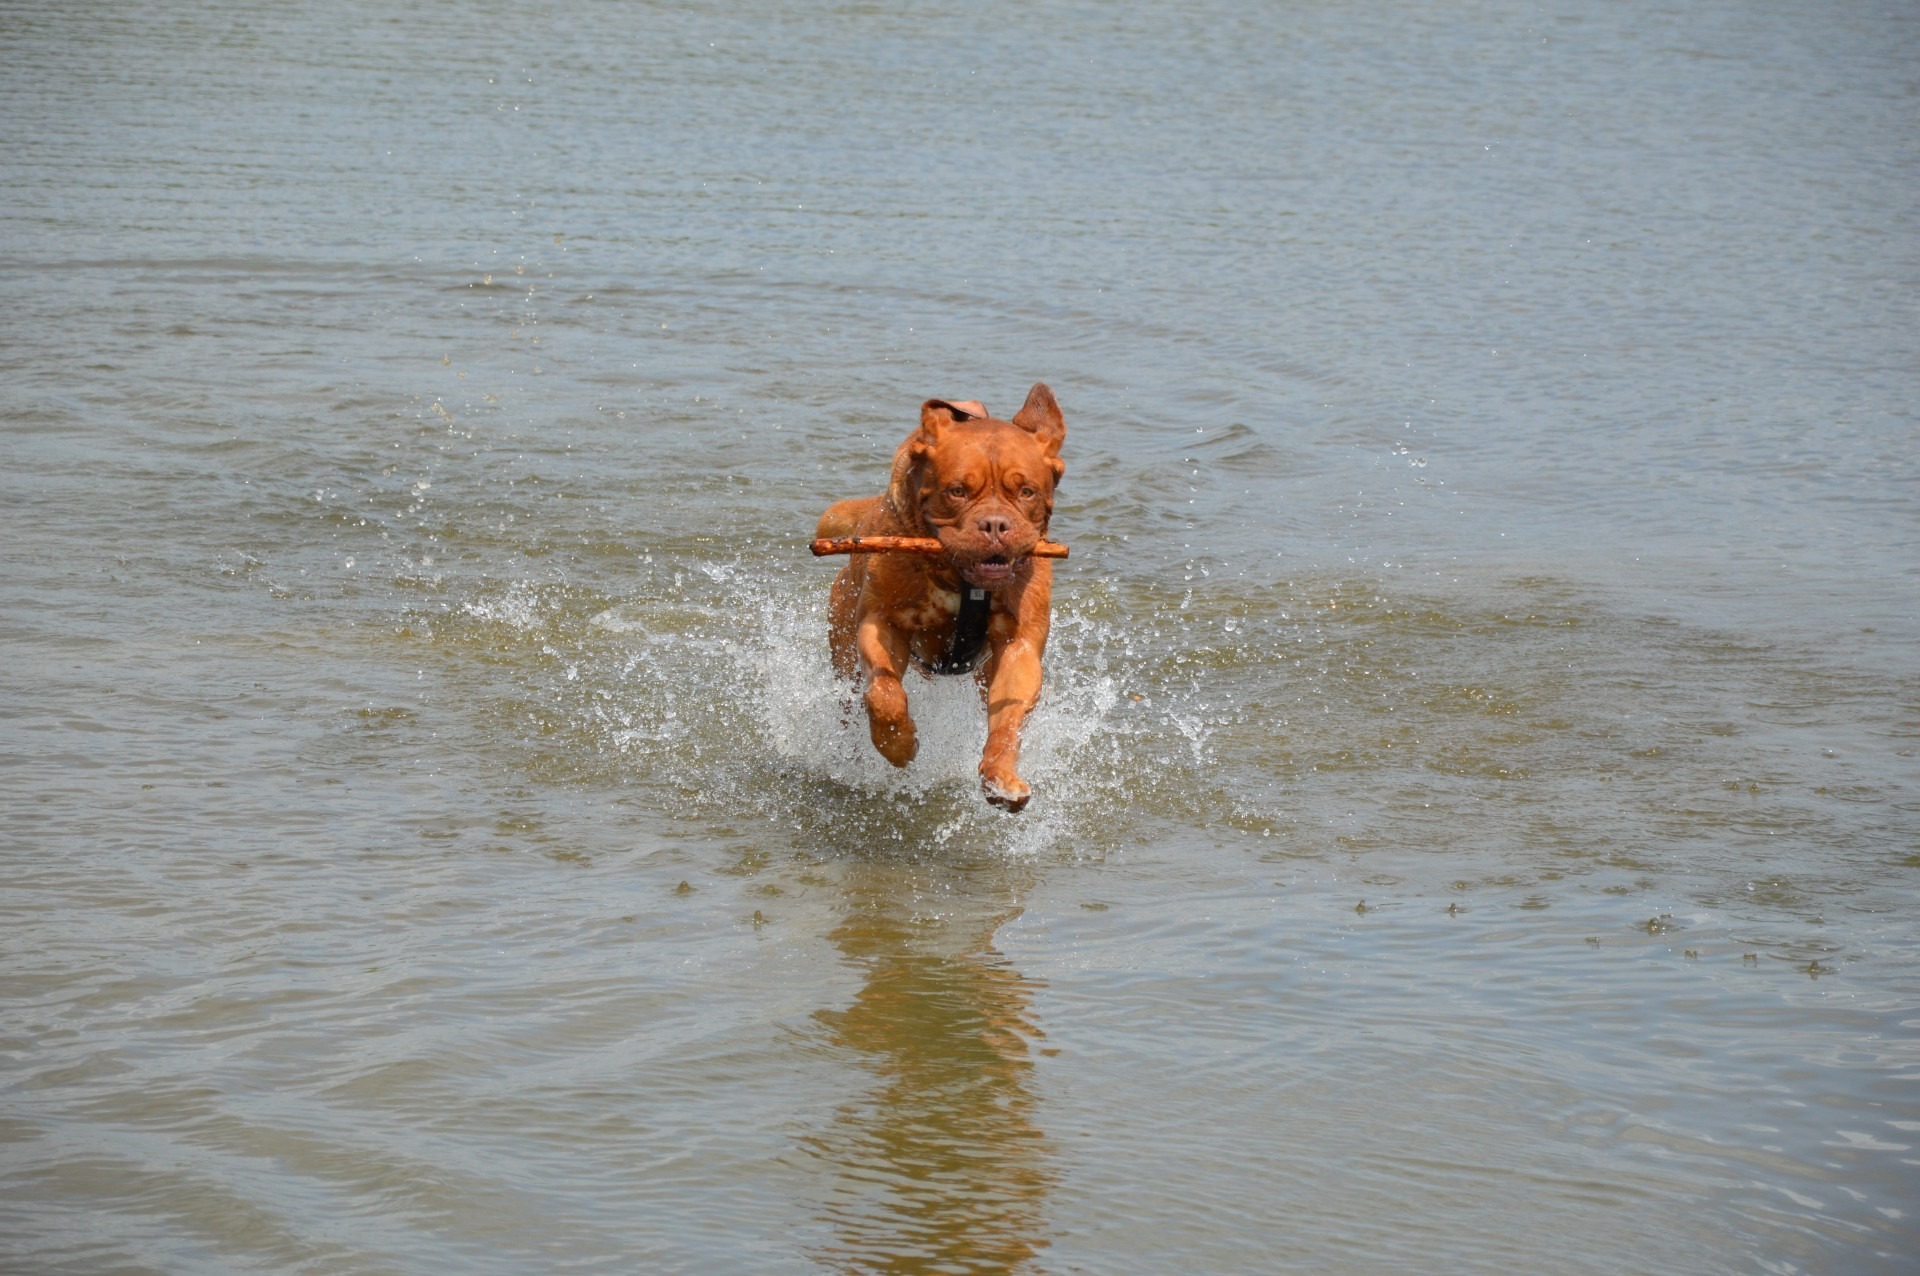
beach, sea, water, play, wave, dog, pet, action, mammal, playing, pets, outside, dogs, bordeaux, series, harley, stick, dog like mammal